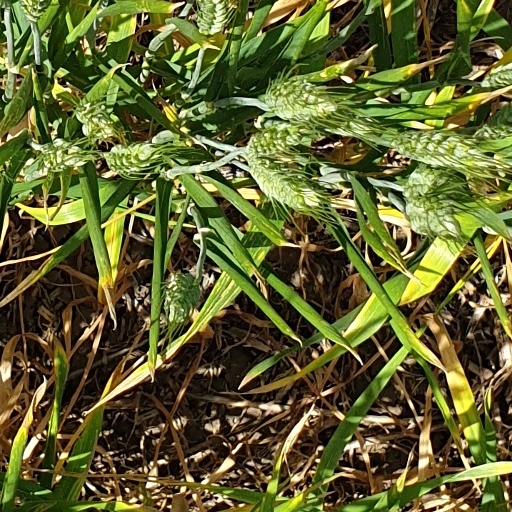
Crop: wheat